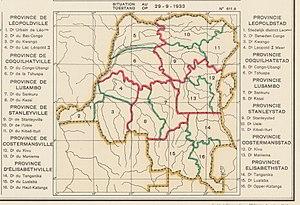
Carte des subdivisions administrative